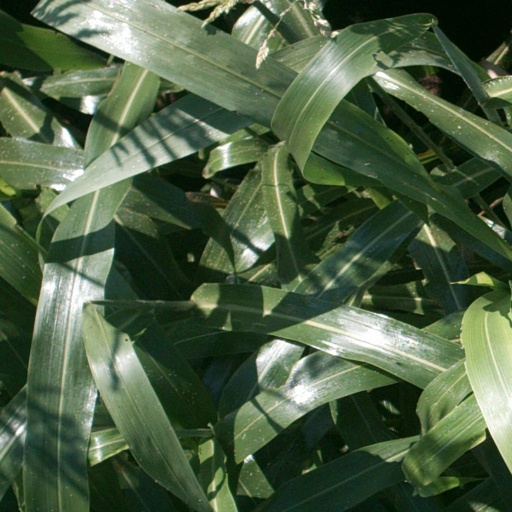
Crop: sorghum